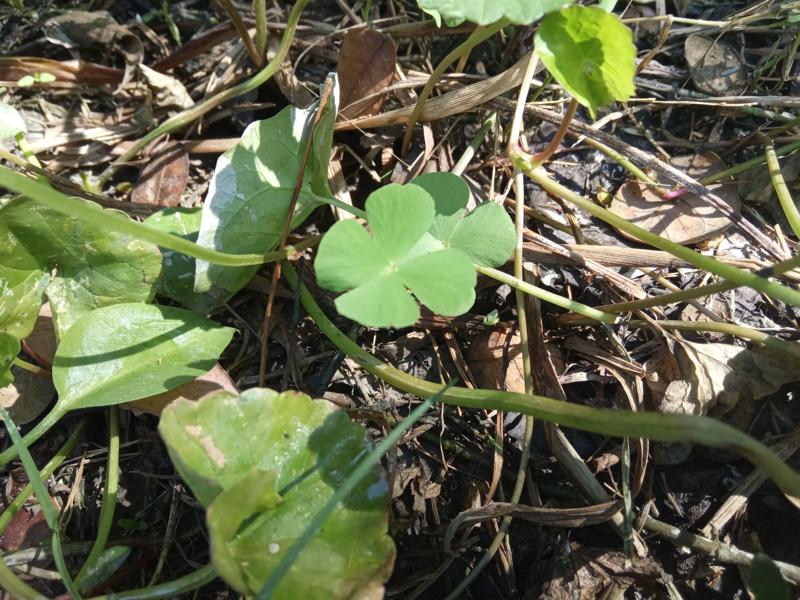
Weed species: Marsilea minuta